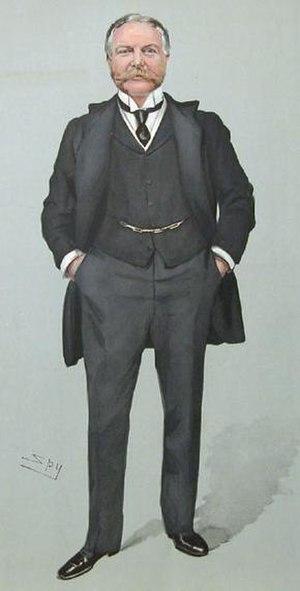
Edward Ponsonby, 8ᵉ comte de Bessborough, connu sous le nom de vicomte Duncannon de 1895 à 1906, est un pair britannique.